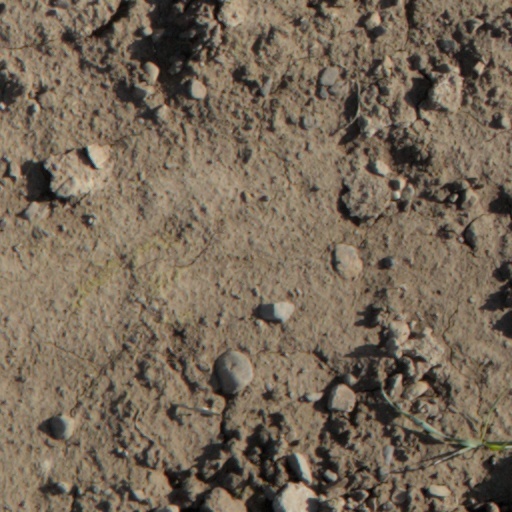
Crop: wheat